Moss Side

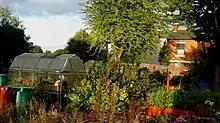
Moss Side Community Allotment

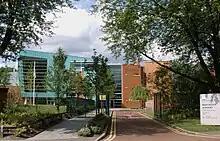
Manchester Academy school in Moss Side

Moss Side has benefited from very substantial redevelopment and regeneration since the mid-1990s including improvement of the existing housing and residential environment along with several major housing projects currently in process or nearing completion. There has been considerable renovation of existing housing stock, such as local terrace housing and the Alexandra Park Estate.